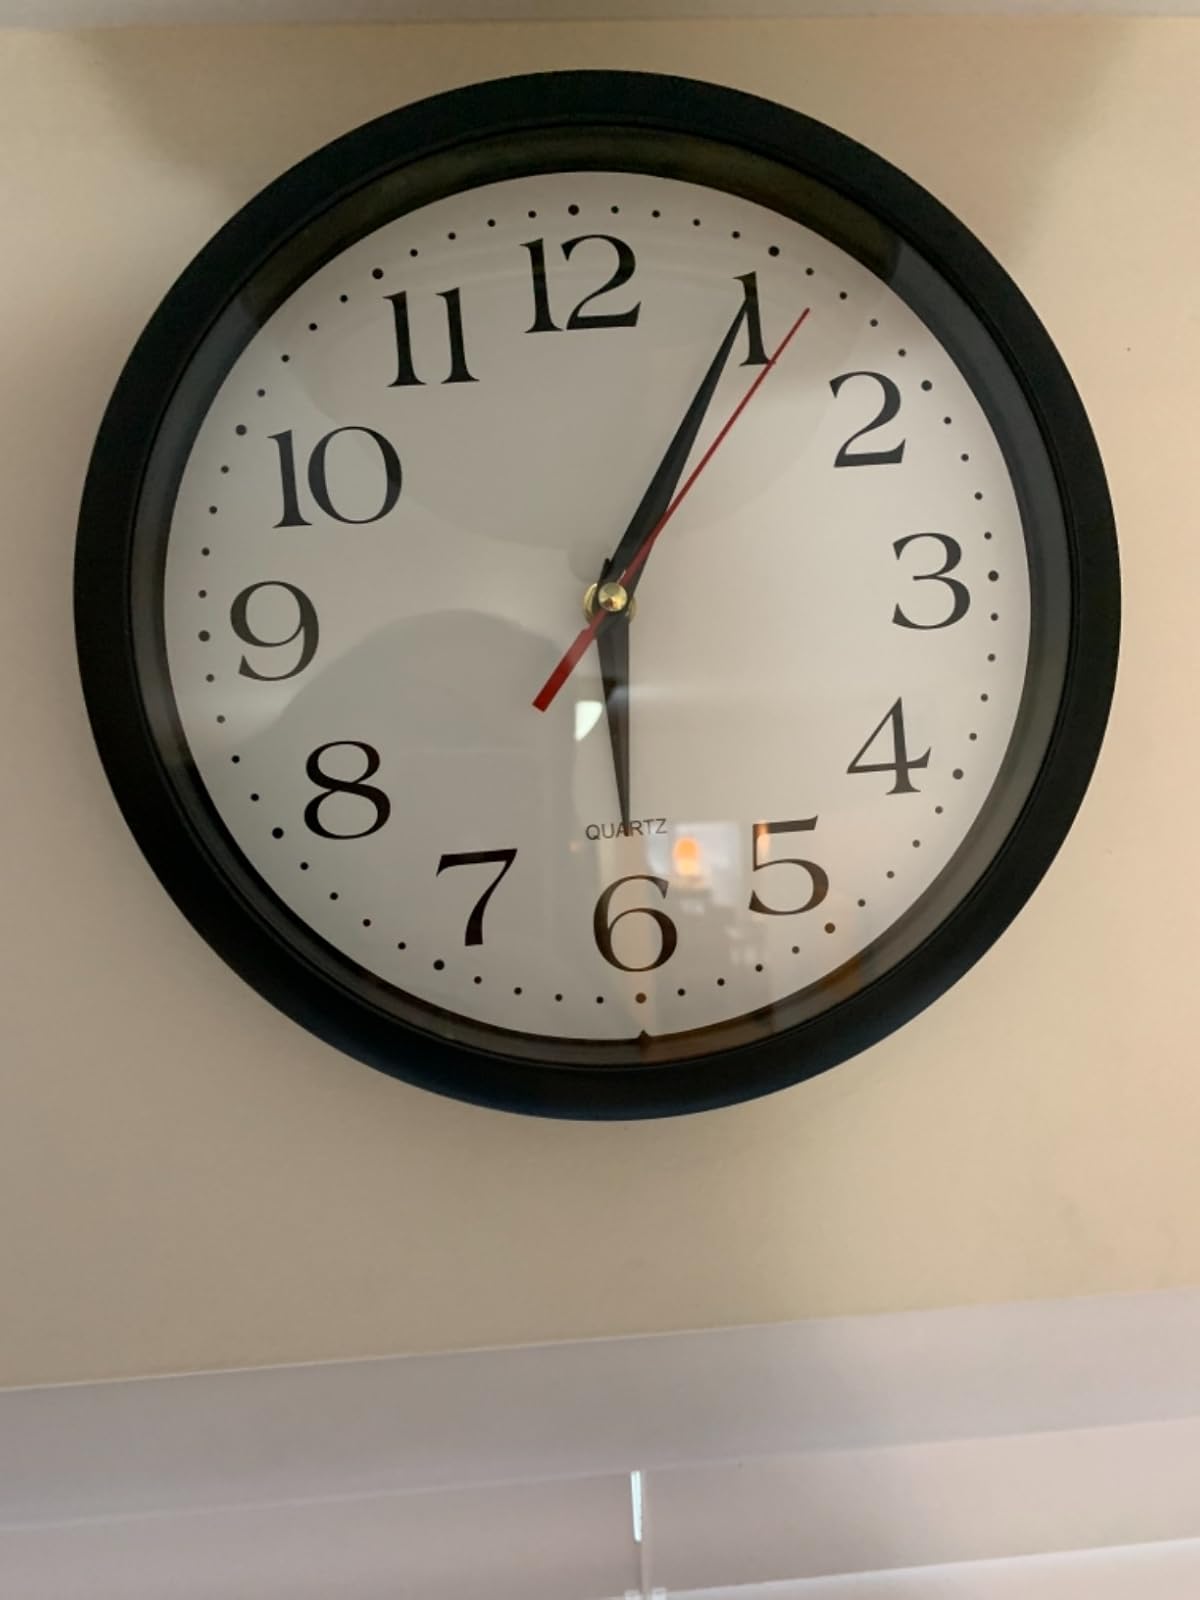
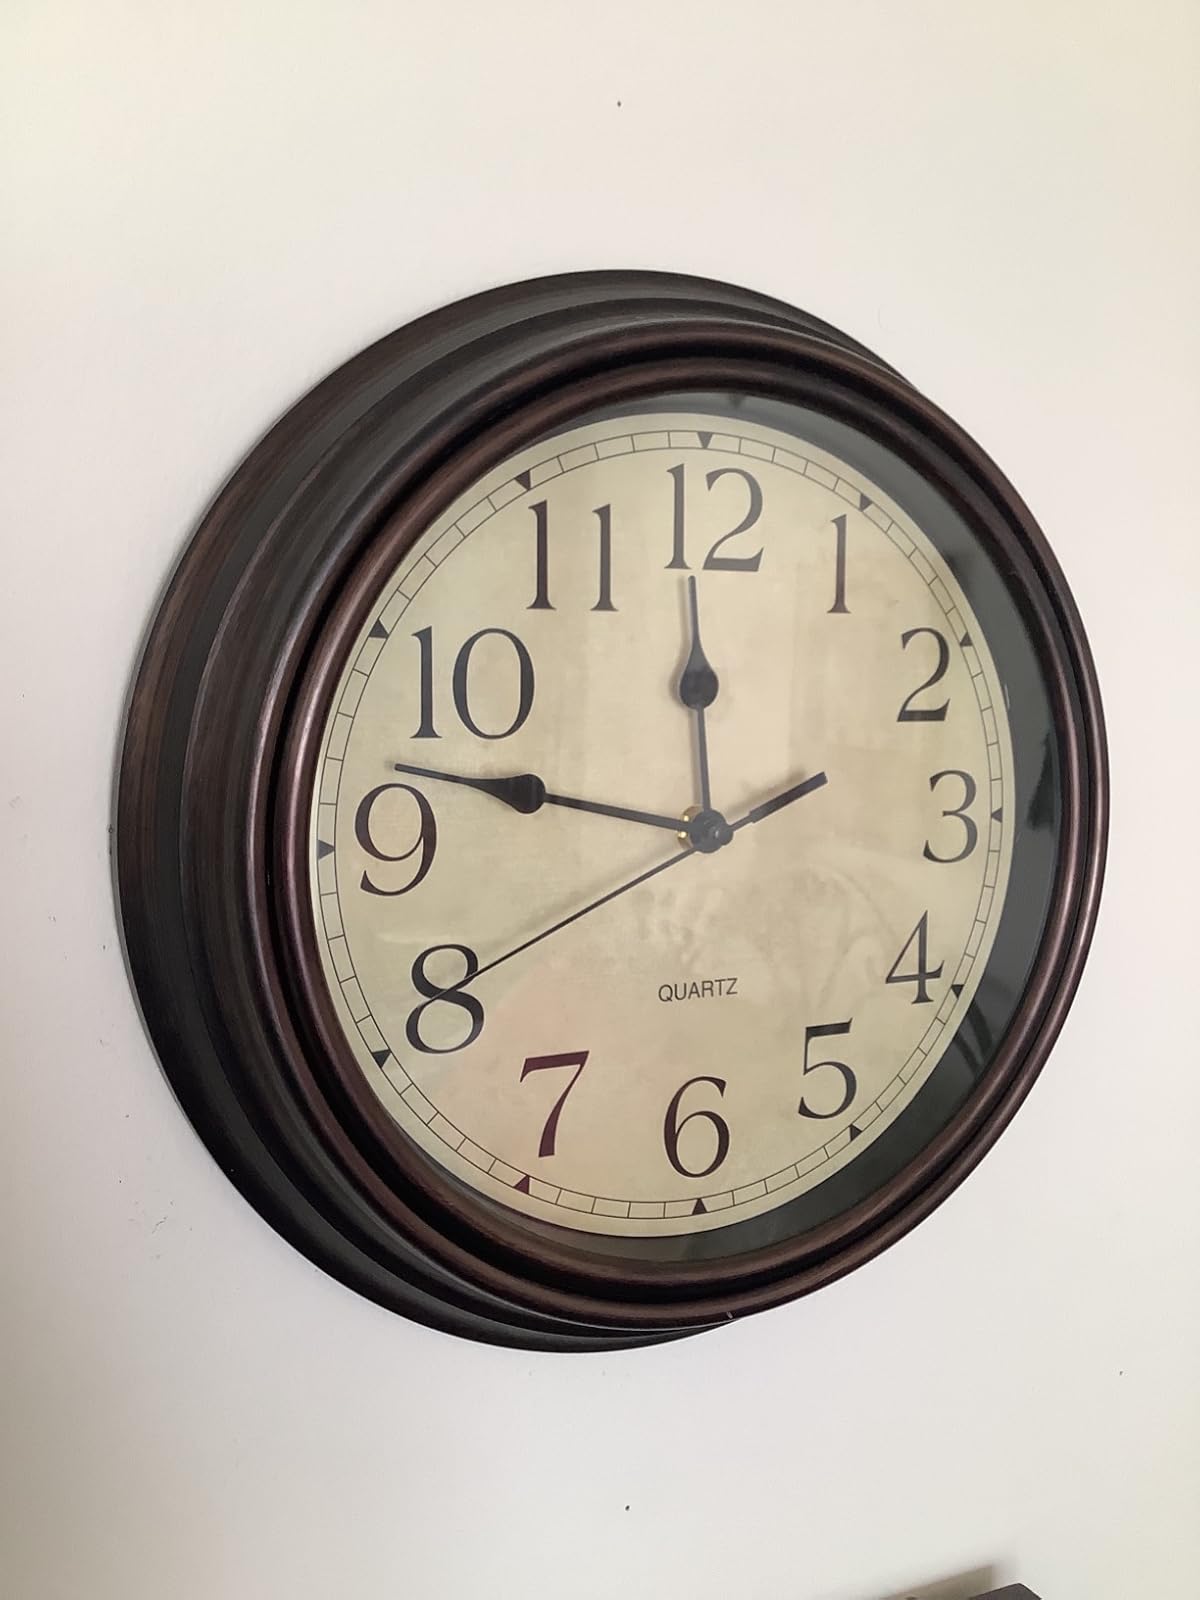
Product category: clock
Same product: no